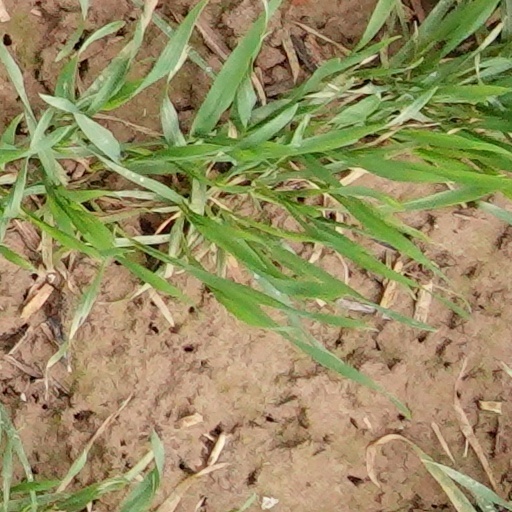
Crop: wheat